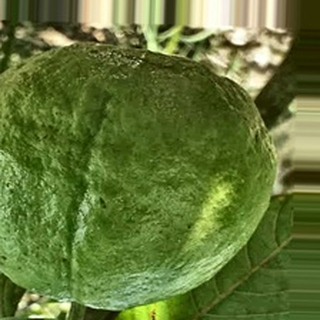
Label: healthy_guava